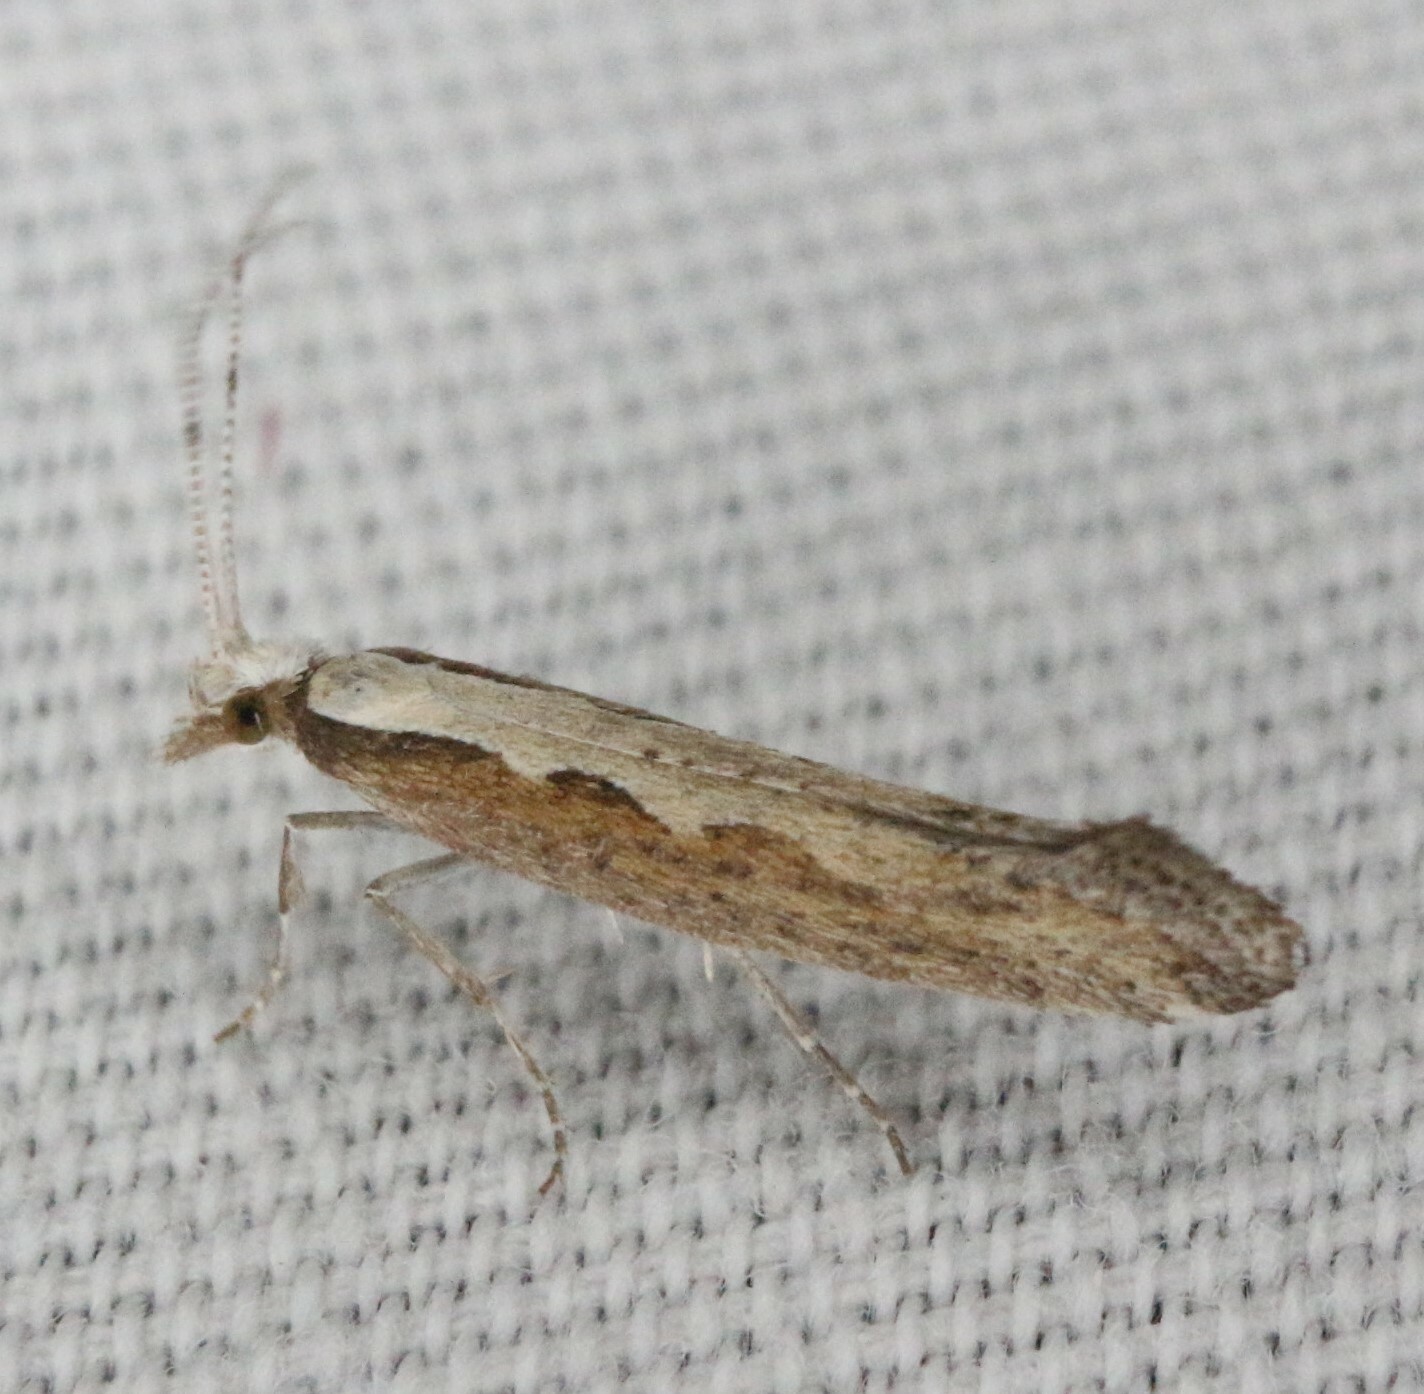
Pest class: diamondback_moth